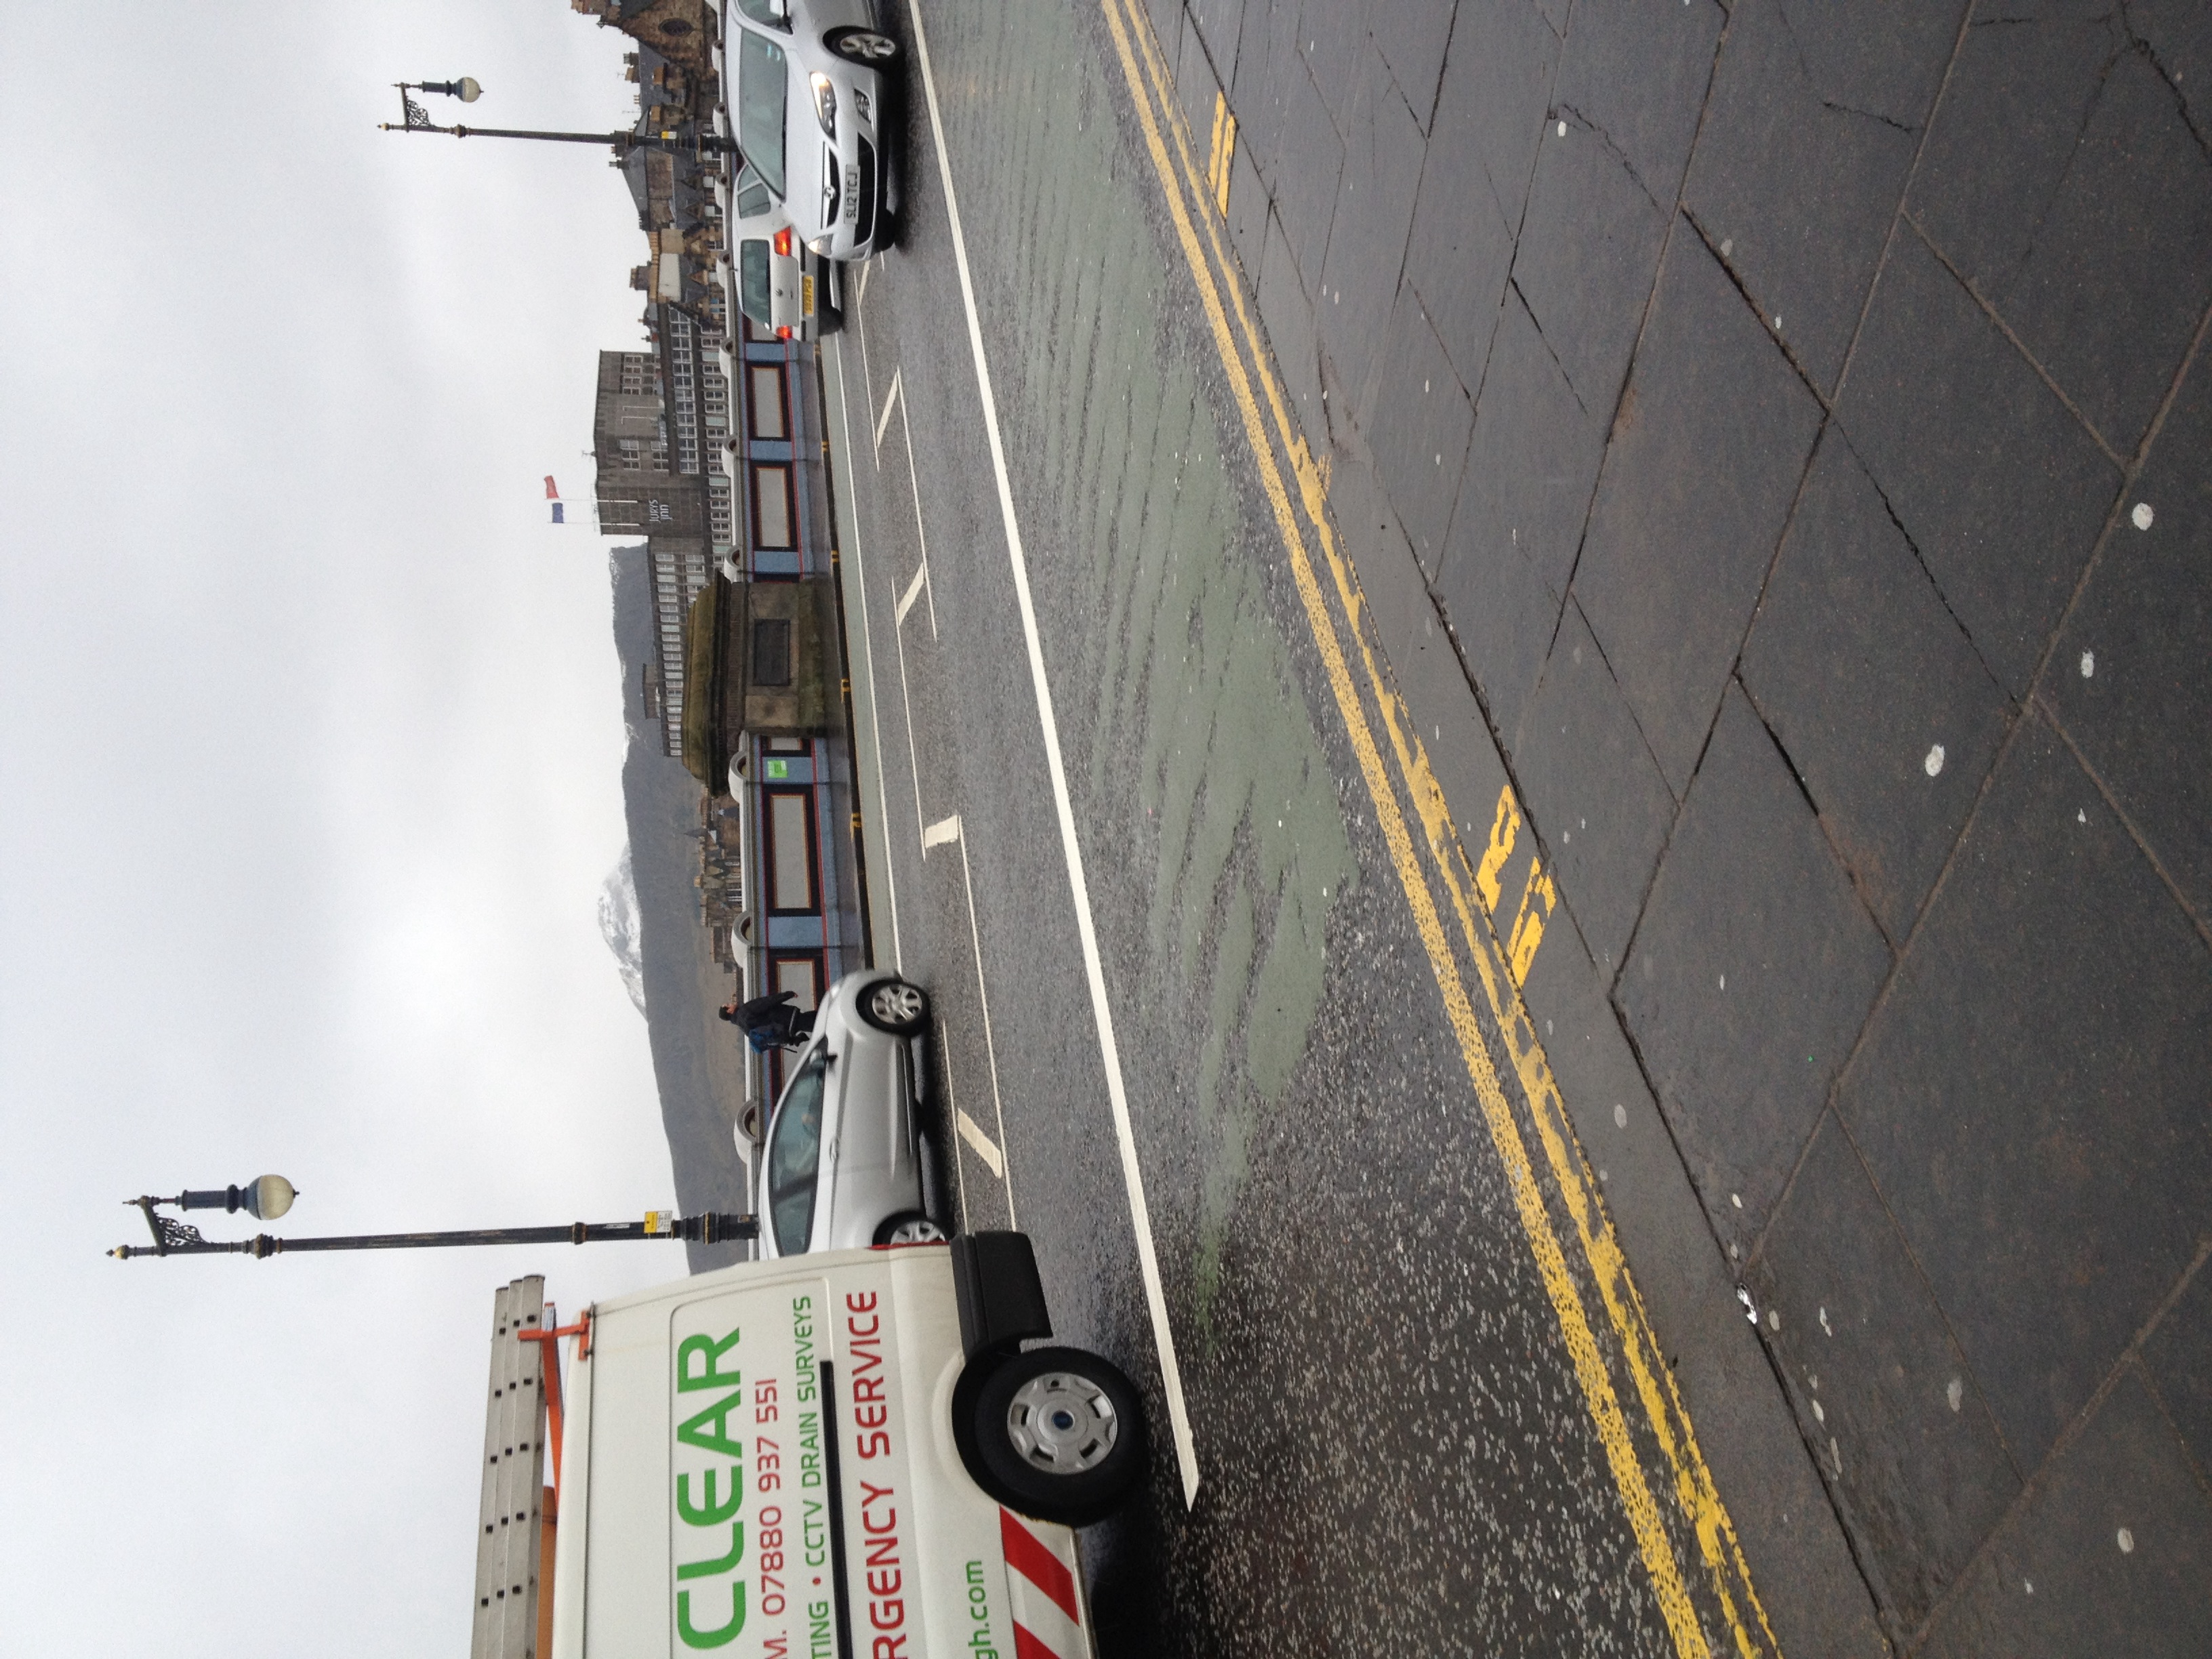
pedestrian, road, traffic, street, highway, asphalt, transport, vehicle, lane, parking lot, infrastructure, pedestrian crossing, road surface